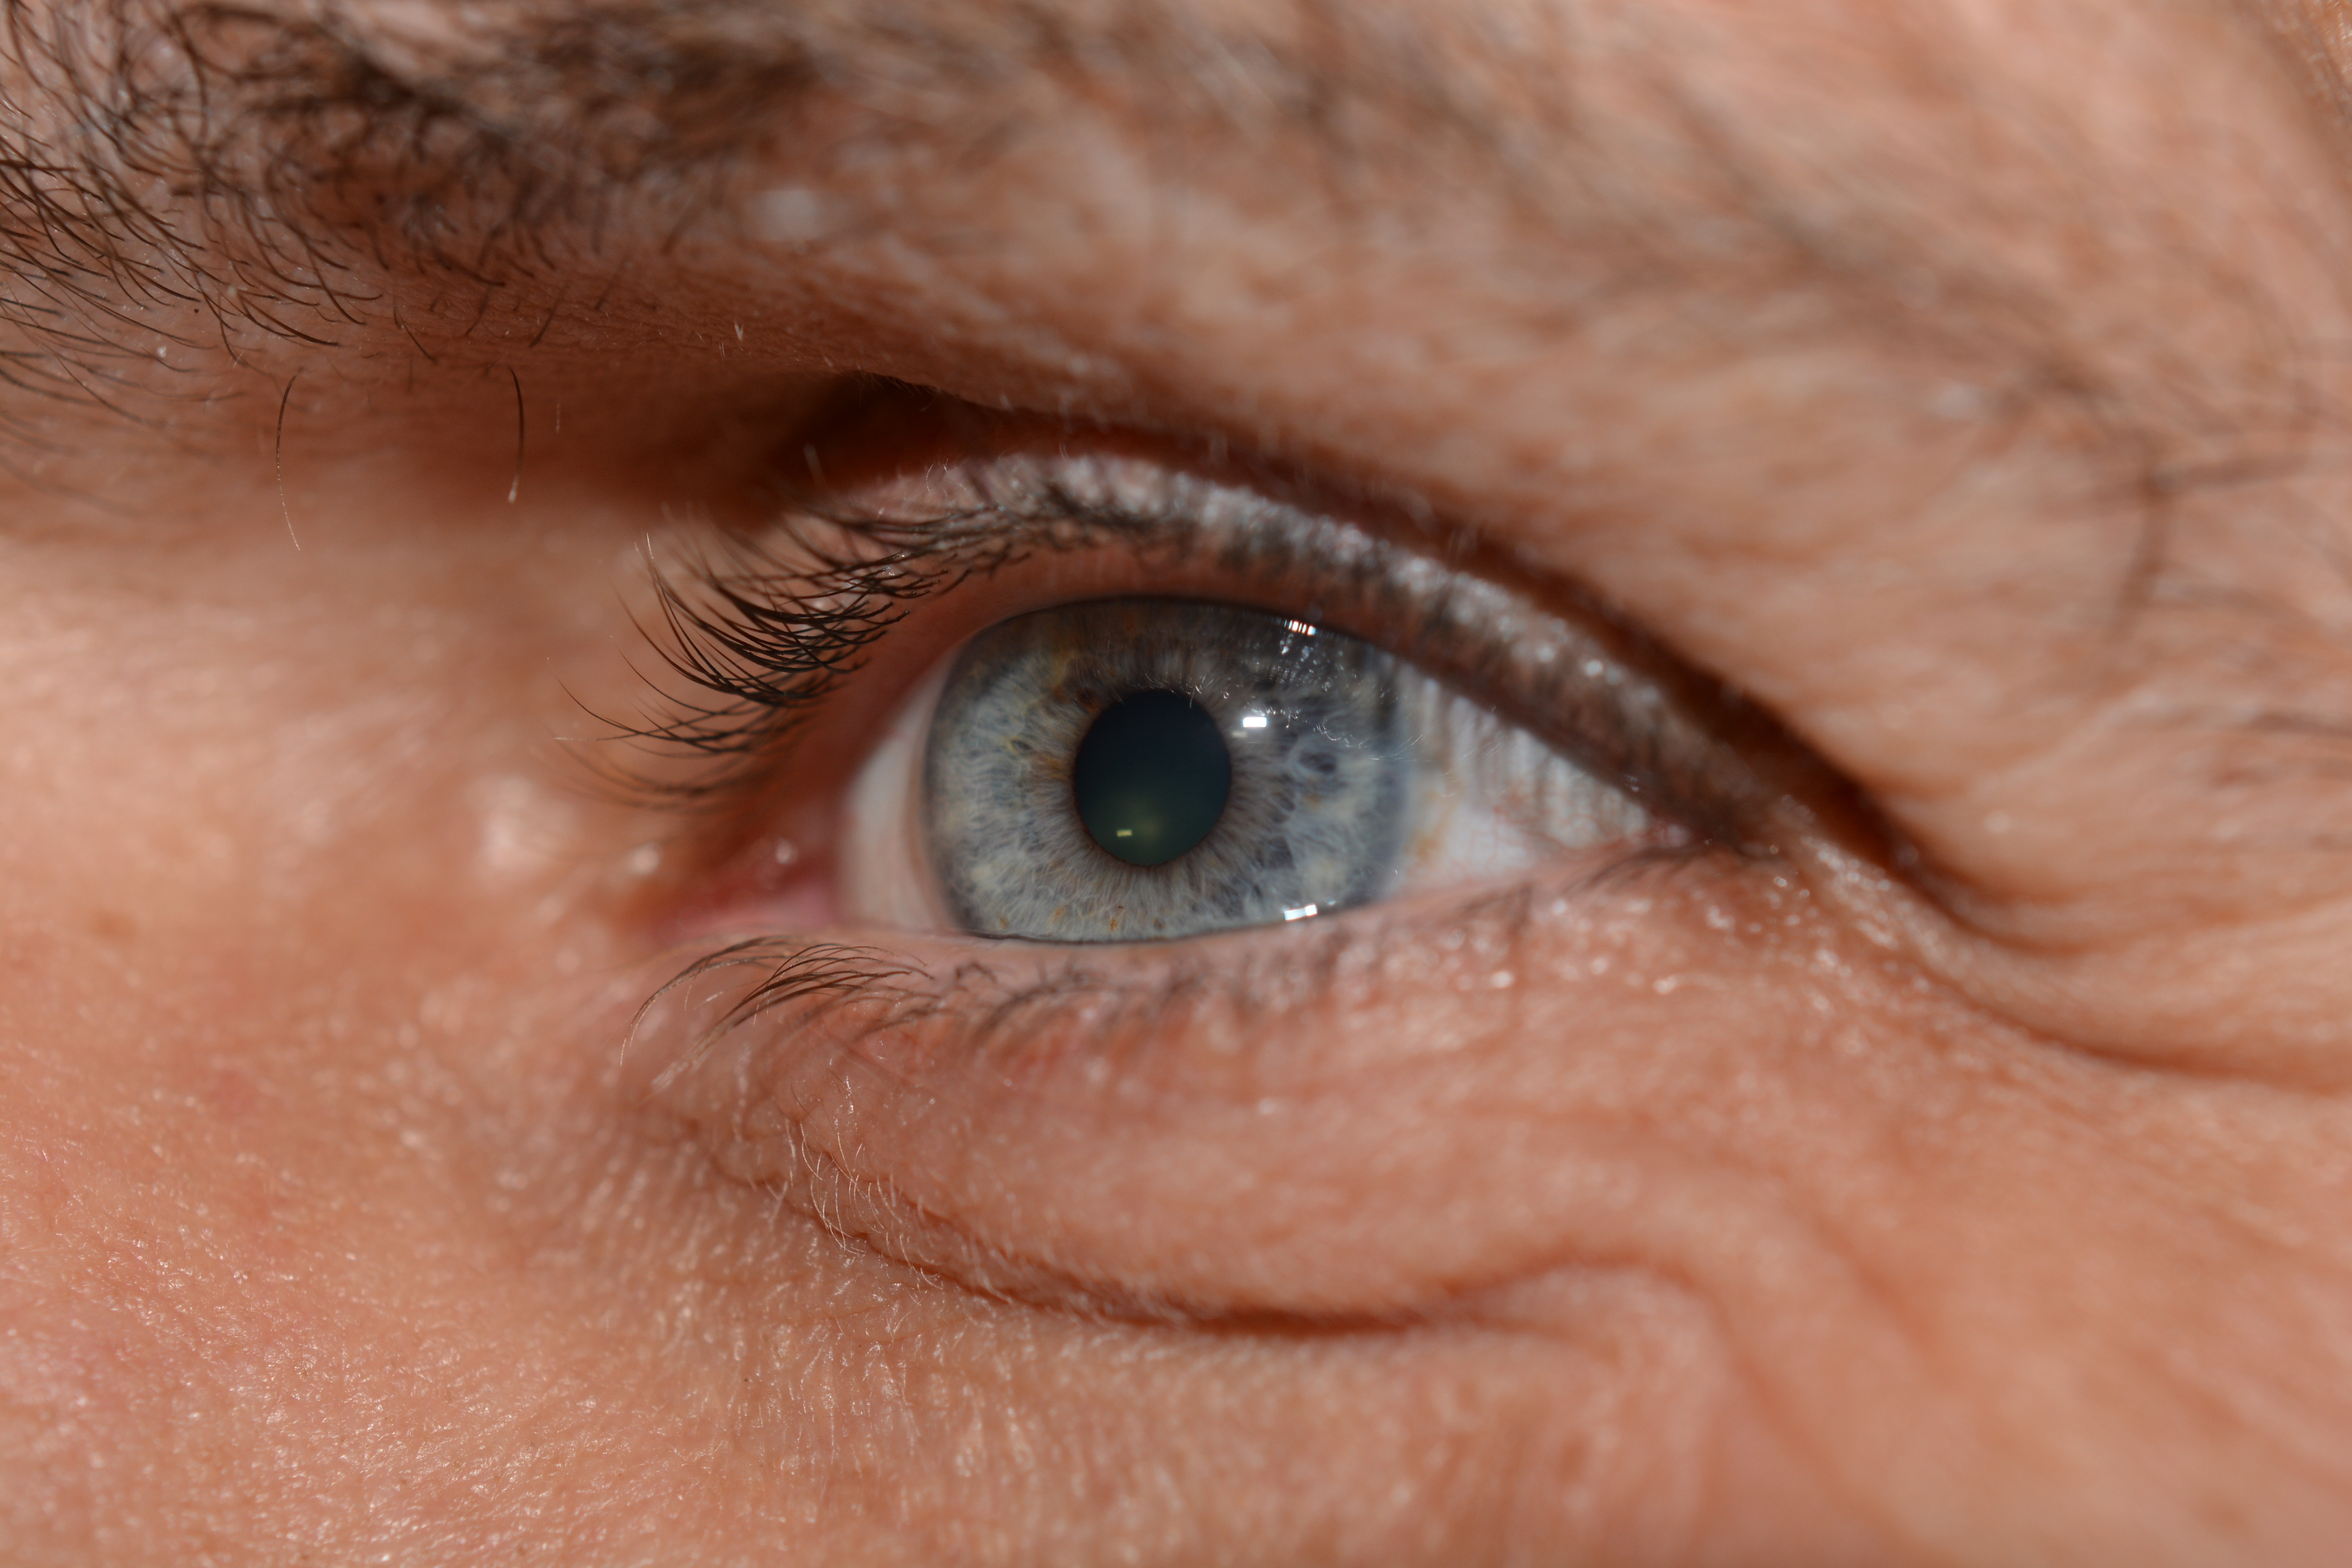
view, macro, human, blue, close, wrinkle, eyebrow, eyelash, pupil, close up, human body, face, nose, cheek, focus, iris, eye, head, look, skin, beauty, see, organ, eyelashes, forehead, recognize, eyelash extensions